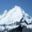
Label: mountain